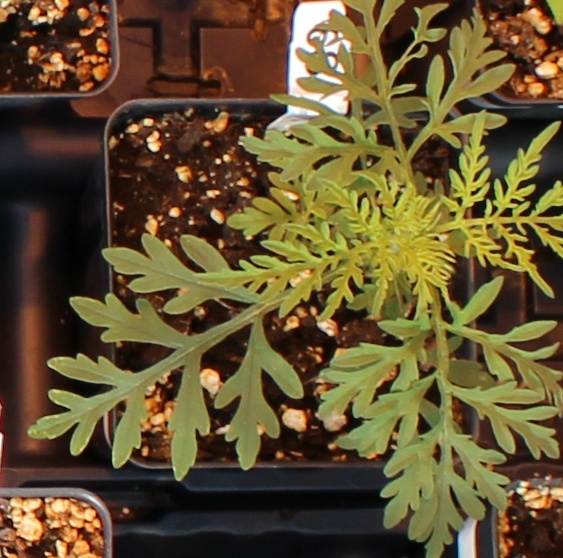
Label: Ragweed